Jo Hum Chahein

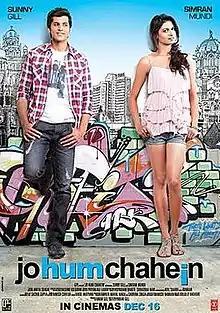
Theatrical release poster

 is a 2011 Hindi romance film directed by Pawan Gill, starring Sunny Gill, Simran Mundi, Alyy Khan and Achint Kaur. It is a debut film for both the lead actors and the director. The film was released on 16 December 2011 to a mixed response. The official DVD of the film was released on 18 January 2012.